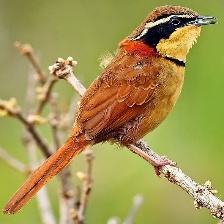
Species: COLLARED CRESCENTCHEST
Scientific name: MELANOPAREIA TORQUATA